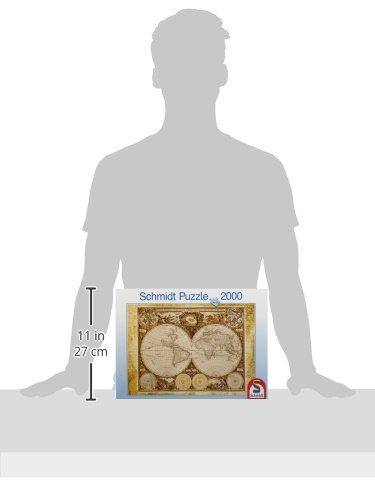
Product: SCHMIDT Historical Map of the World Puzzle (2000-Piece)
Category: Toys & Games | Puzzles | Jigsaw Puzzles
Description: An intricate jigsaw of an ancient map of the world.
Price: $18.25
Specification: ProductDimensions:11x2.5x15inches|ItemWeight:2.7pounds|ShippingWeight:2.73pounds(Viewshippingratesandpolicies)|DomesticShipping:ItemcanbeshippedwithinU.S.|InternationalShipping:ThisitemcanbeshippedtoselectcountriesoutsideoftheU.S.LearnMore|ASIN:B00DZLSGX4|Itemmodelnumber:SCH58178|Manufacturerrecommendedage:8yearsandup